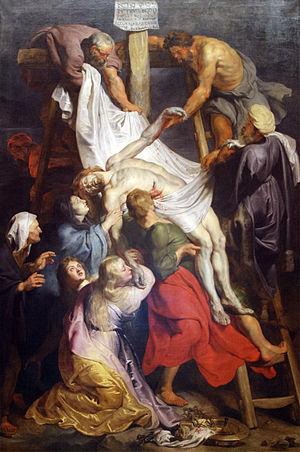
Le suaire de Turin, ou linceul de Turin, est un drap de lin jauni de 4,42 mètres de long sur 1,13 mètre de large montrant l'image floue d'un homme présentant les traces de blessures compatibles avec un crucifiement. La représentation figurant certains détails de la Crucifixion de Jésus de Nazareth décrite dans les évangiles canoniques est l'objet de piété populaire et est considérée par l'Église catholique comme une icône. Certains croyants la vénèrent comme une relique insigne, le « Saint-Suaire ».
Le palais des Beaux-Arts de Lille est un musée municipal d'art et d'antiquités situé place de la République à Lille, dans la région Hauts-de-France. C'est l’un des plus grands musées de France et le plus grand musée des beaux-arts, en dehors de Paris, en nombre d'œuvres exposées.
Pierre Paul Rubens, ou Petrus Paulus Rubens, ou Peter Paul Rubens en néerlandais, et Pietro Paolo Rubens à partir de 1608, né le 28 juin 1577 à Siegen et mort le 30 mai 1640 à Anvers, est un peintre brabançon de l'école baroque flamande.
La Descente de croix et la Déposition du Christ, désigne la scène des Évangiles qui racontent, après la Crucifixion et mort de Jésus, la descente de son corps de la croix par Joseph d'Arimathie et Nicodème. La descente de la Croix est la treizième station du chemin de croix.